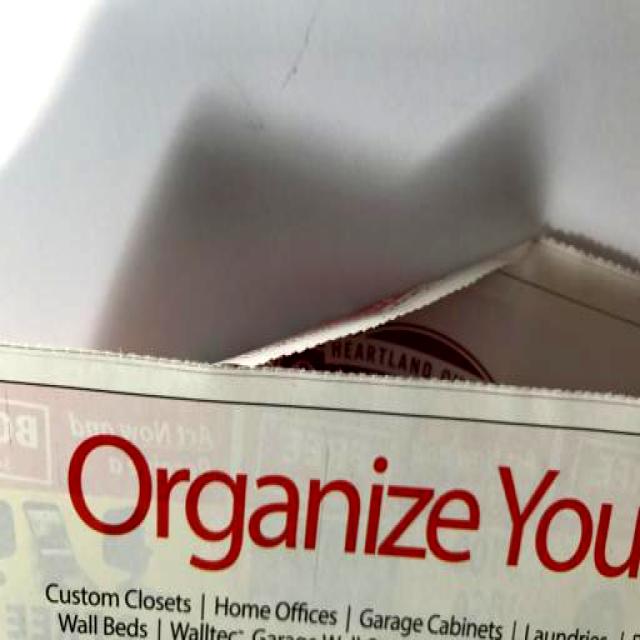
Label: Paper